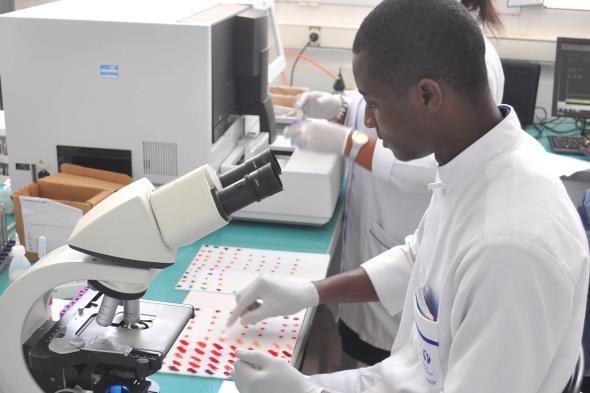
Ñi ngi jàkkarloo benn nataal la boo xam ne kii daa mel ni ci benn biróom la toog. Daa yor ab ordinatéeram mi ngi sol benn ensemble bu weex, daa mel ni am na benn machine bu nekk ci kanamam. Maa ngi séen lu mel ni benn kopparfoor....